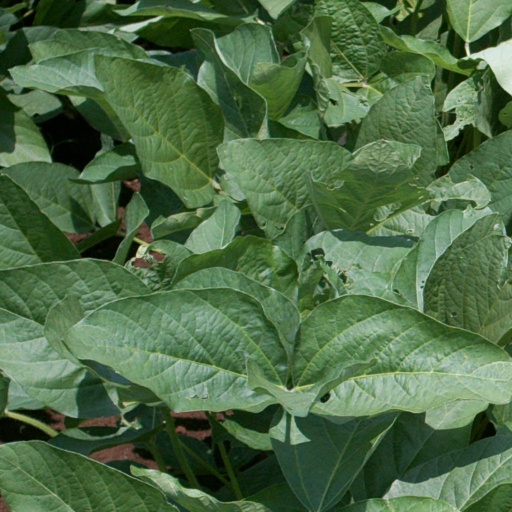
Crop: soybean